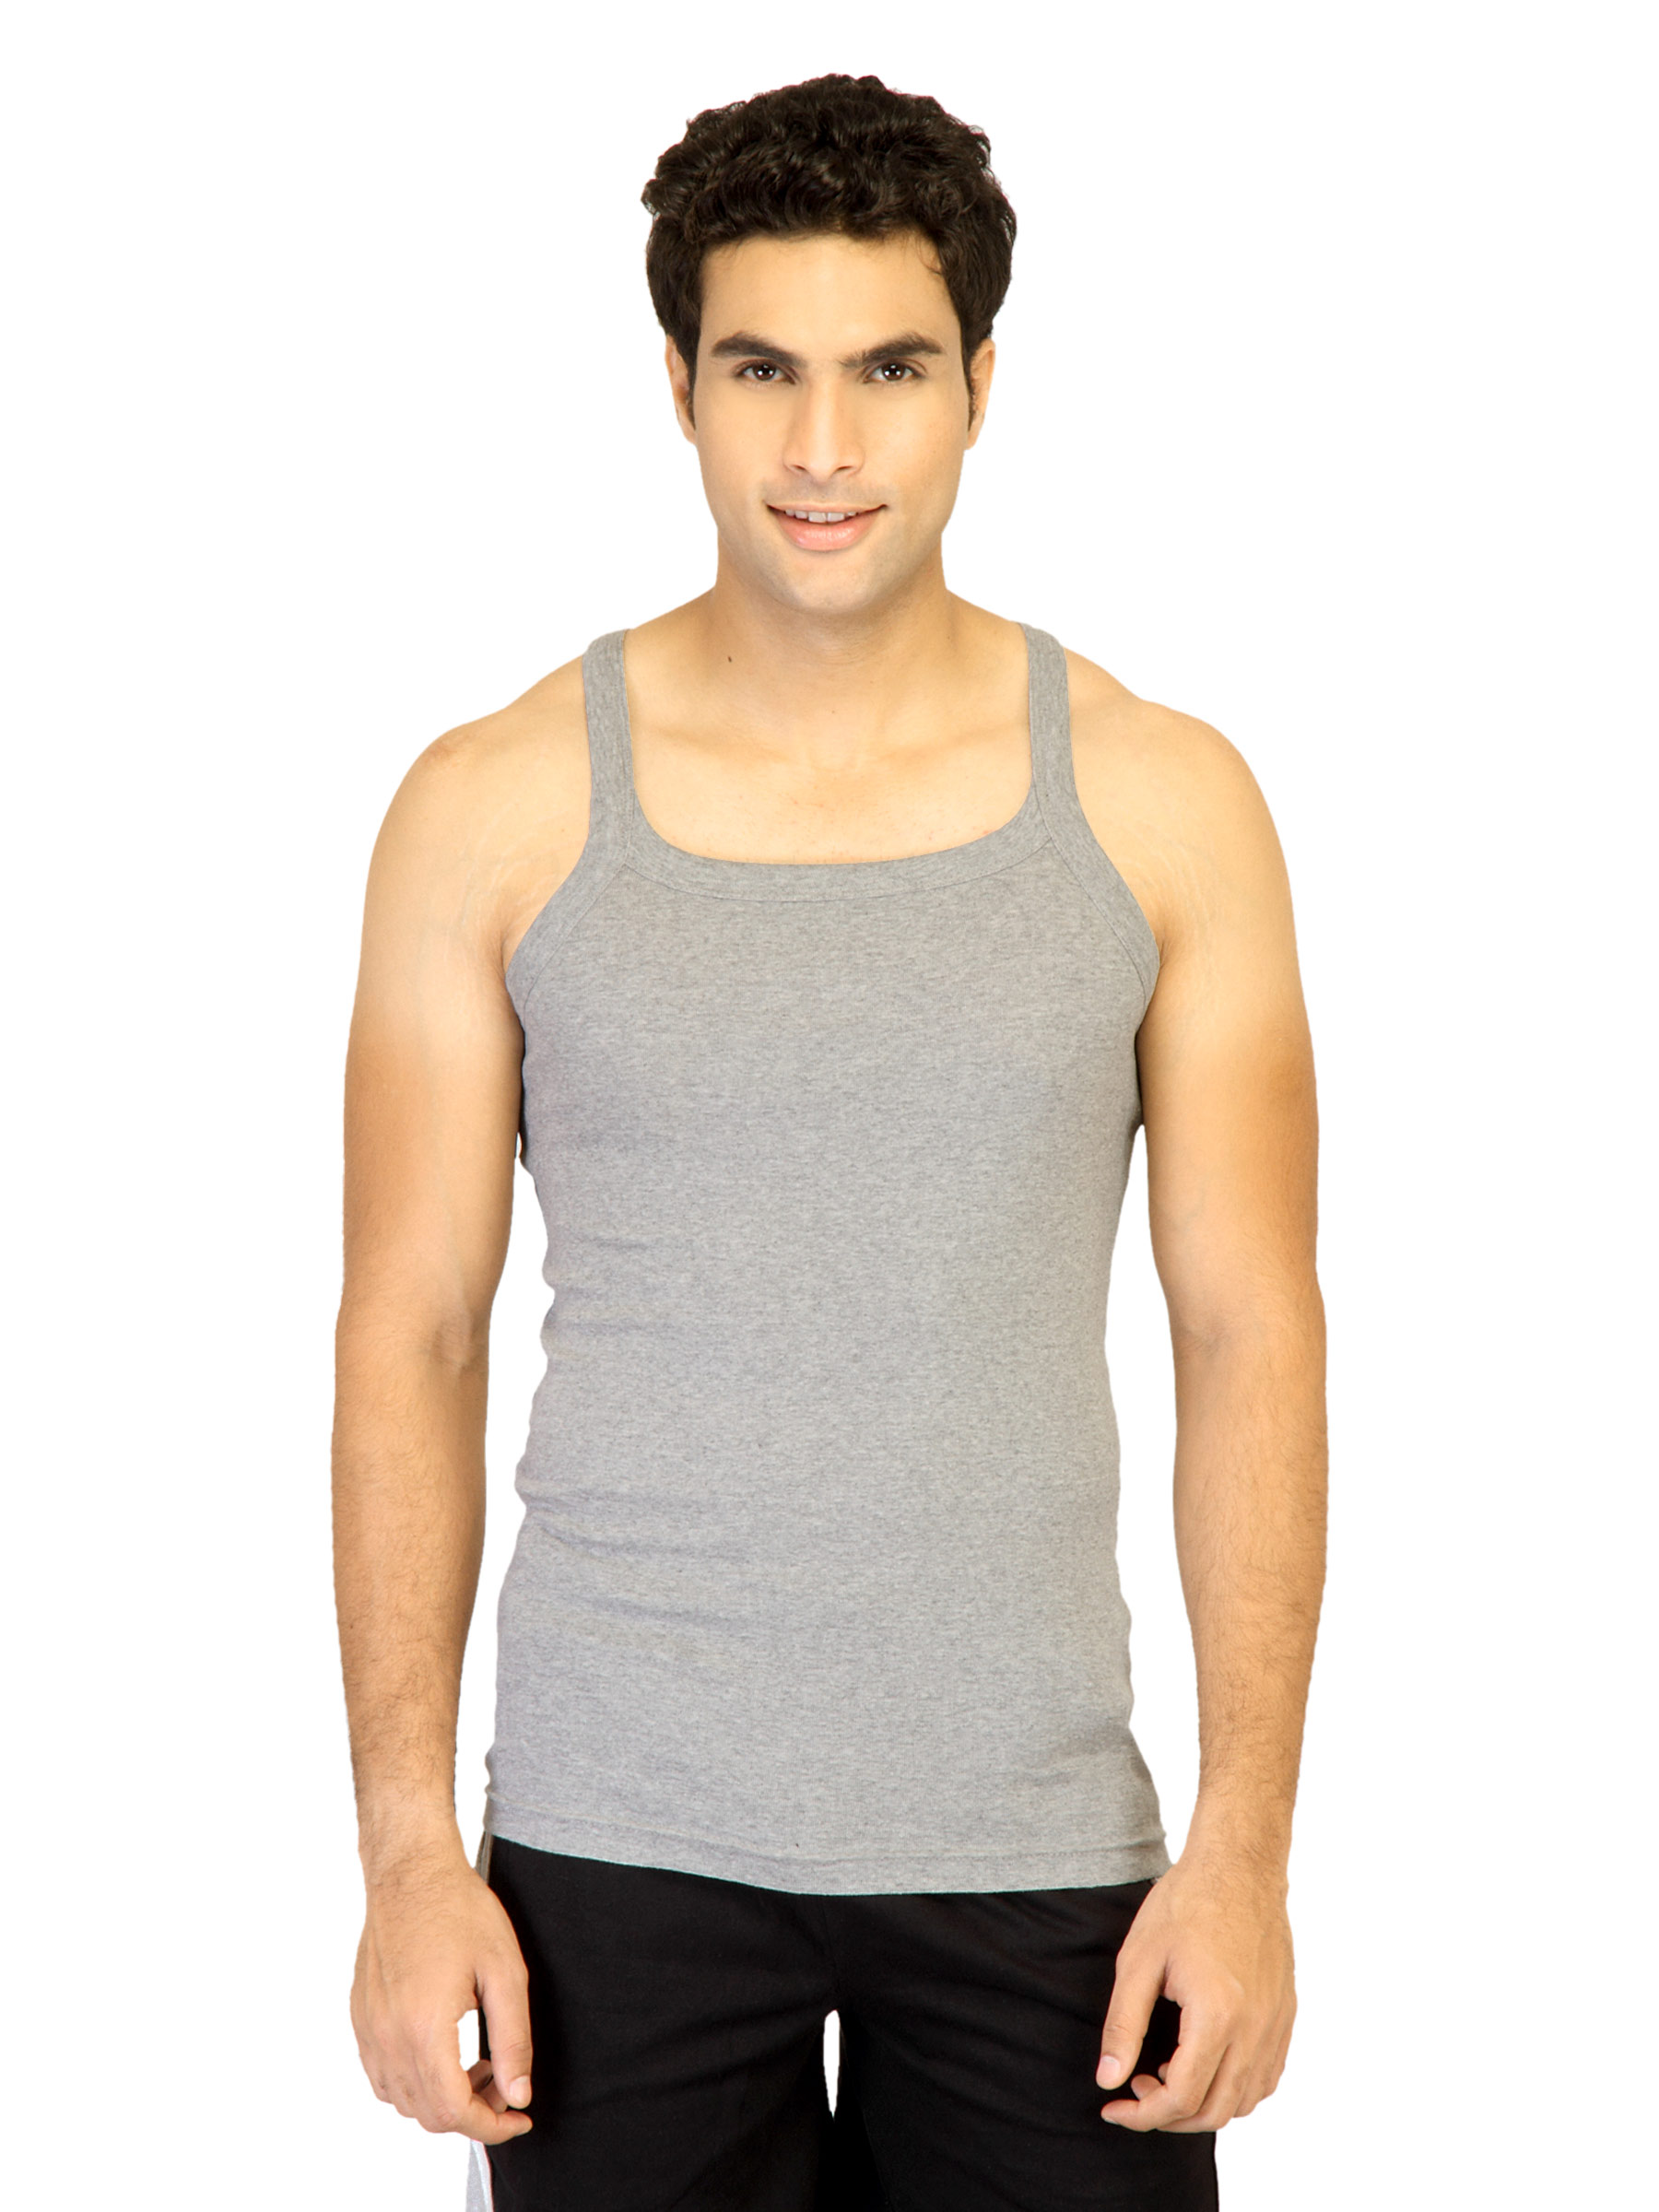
Hanes Men Square Vest Neck Grey Innerwear Vests
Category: Apparel / Innerwear / Innerwear Vests
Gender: Men
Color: Grey
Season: Summer 2016
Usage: Casual